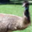
Label: bird